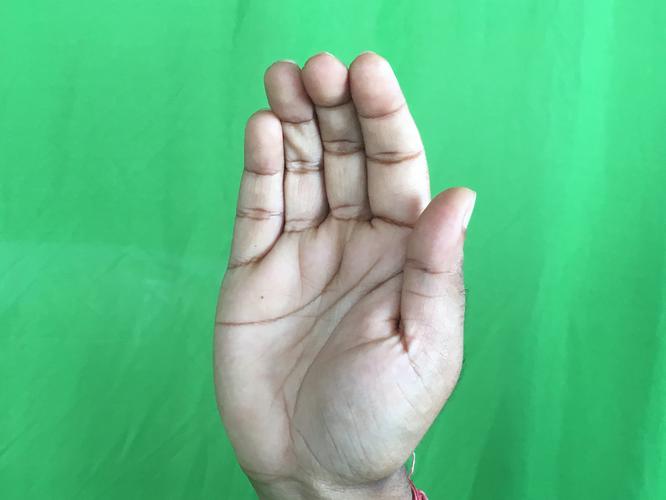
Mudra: Sarpasirsha
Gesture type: single_hand